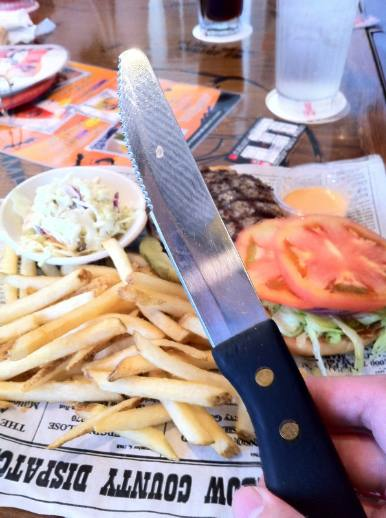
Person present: No